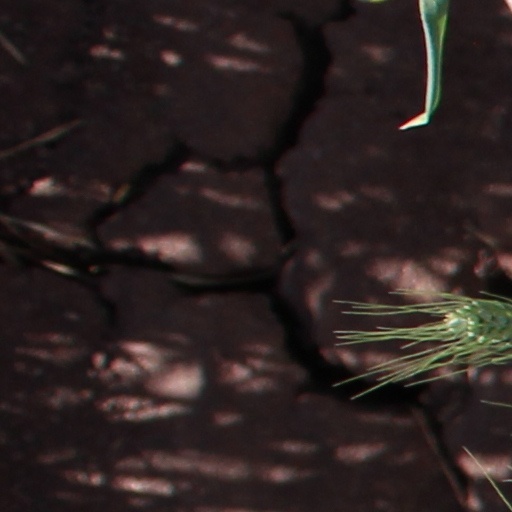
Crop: wheat